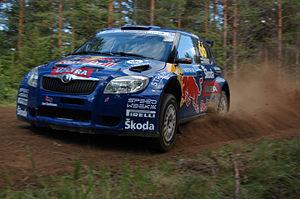
Juho Hänninen, né le 25 juillet 1981 à Punkaharju, est un pilote automobile finlandais de rallyes.